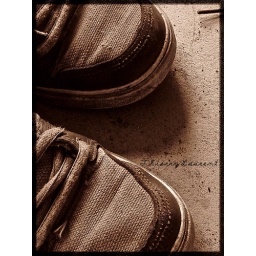
A pair of shoes in the mudroom of the field station, Tofino